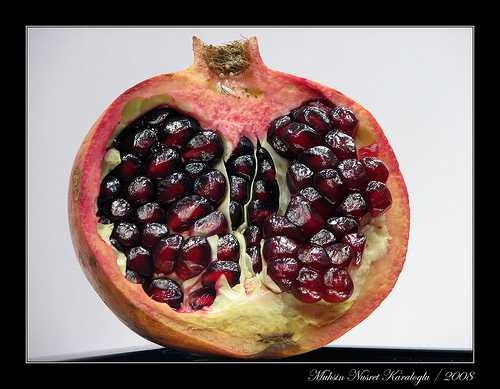
Label: Pomegranate